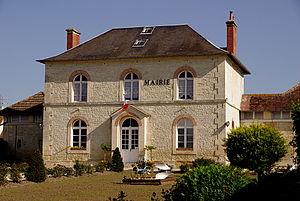
La Mairie de Petiville Calvados 14
Petiville est une commune française située dans le département du Calvados en région Normandie, peuplée de 508 habitants.